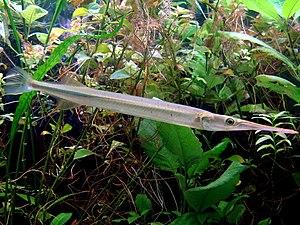
Les aiguillettes ou aiguilles de mer forment une famille de poissons de l'ordre des Beloniformes représentée par dix genres et 34 espèces.